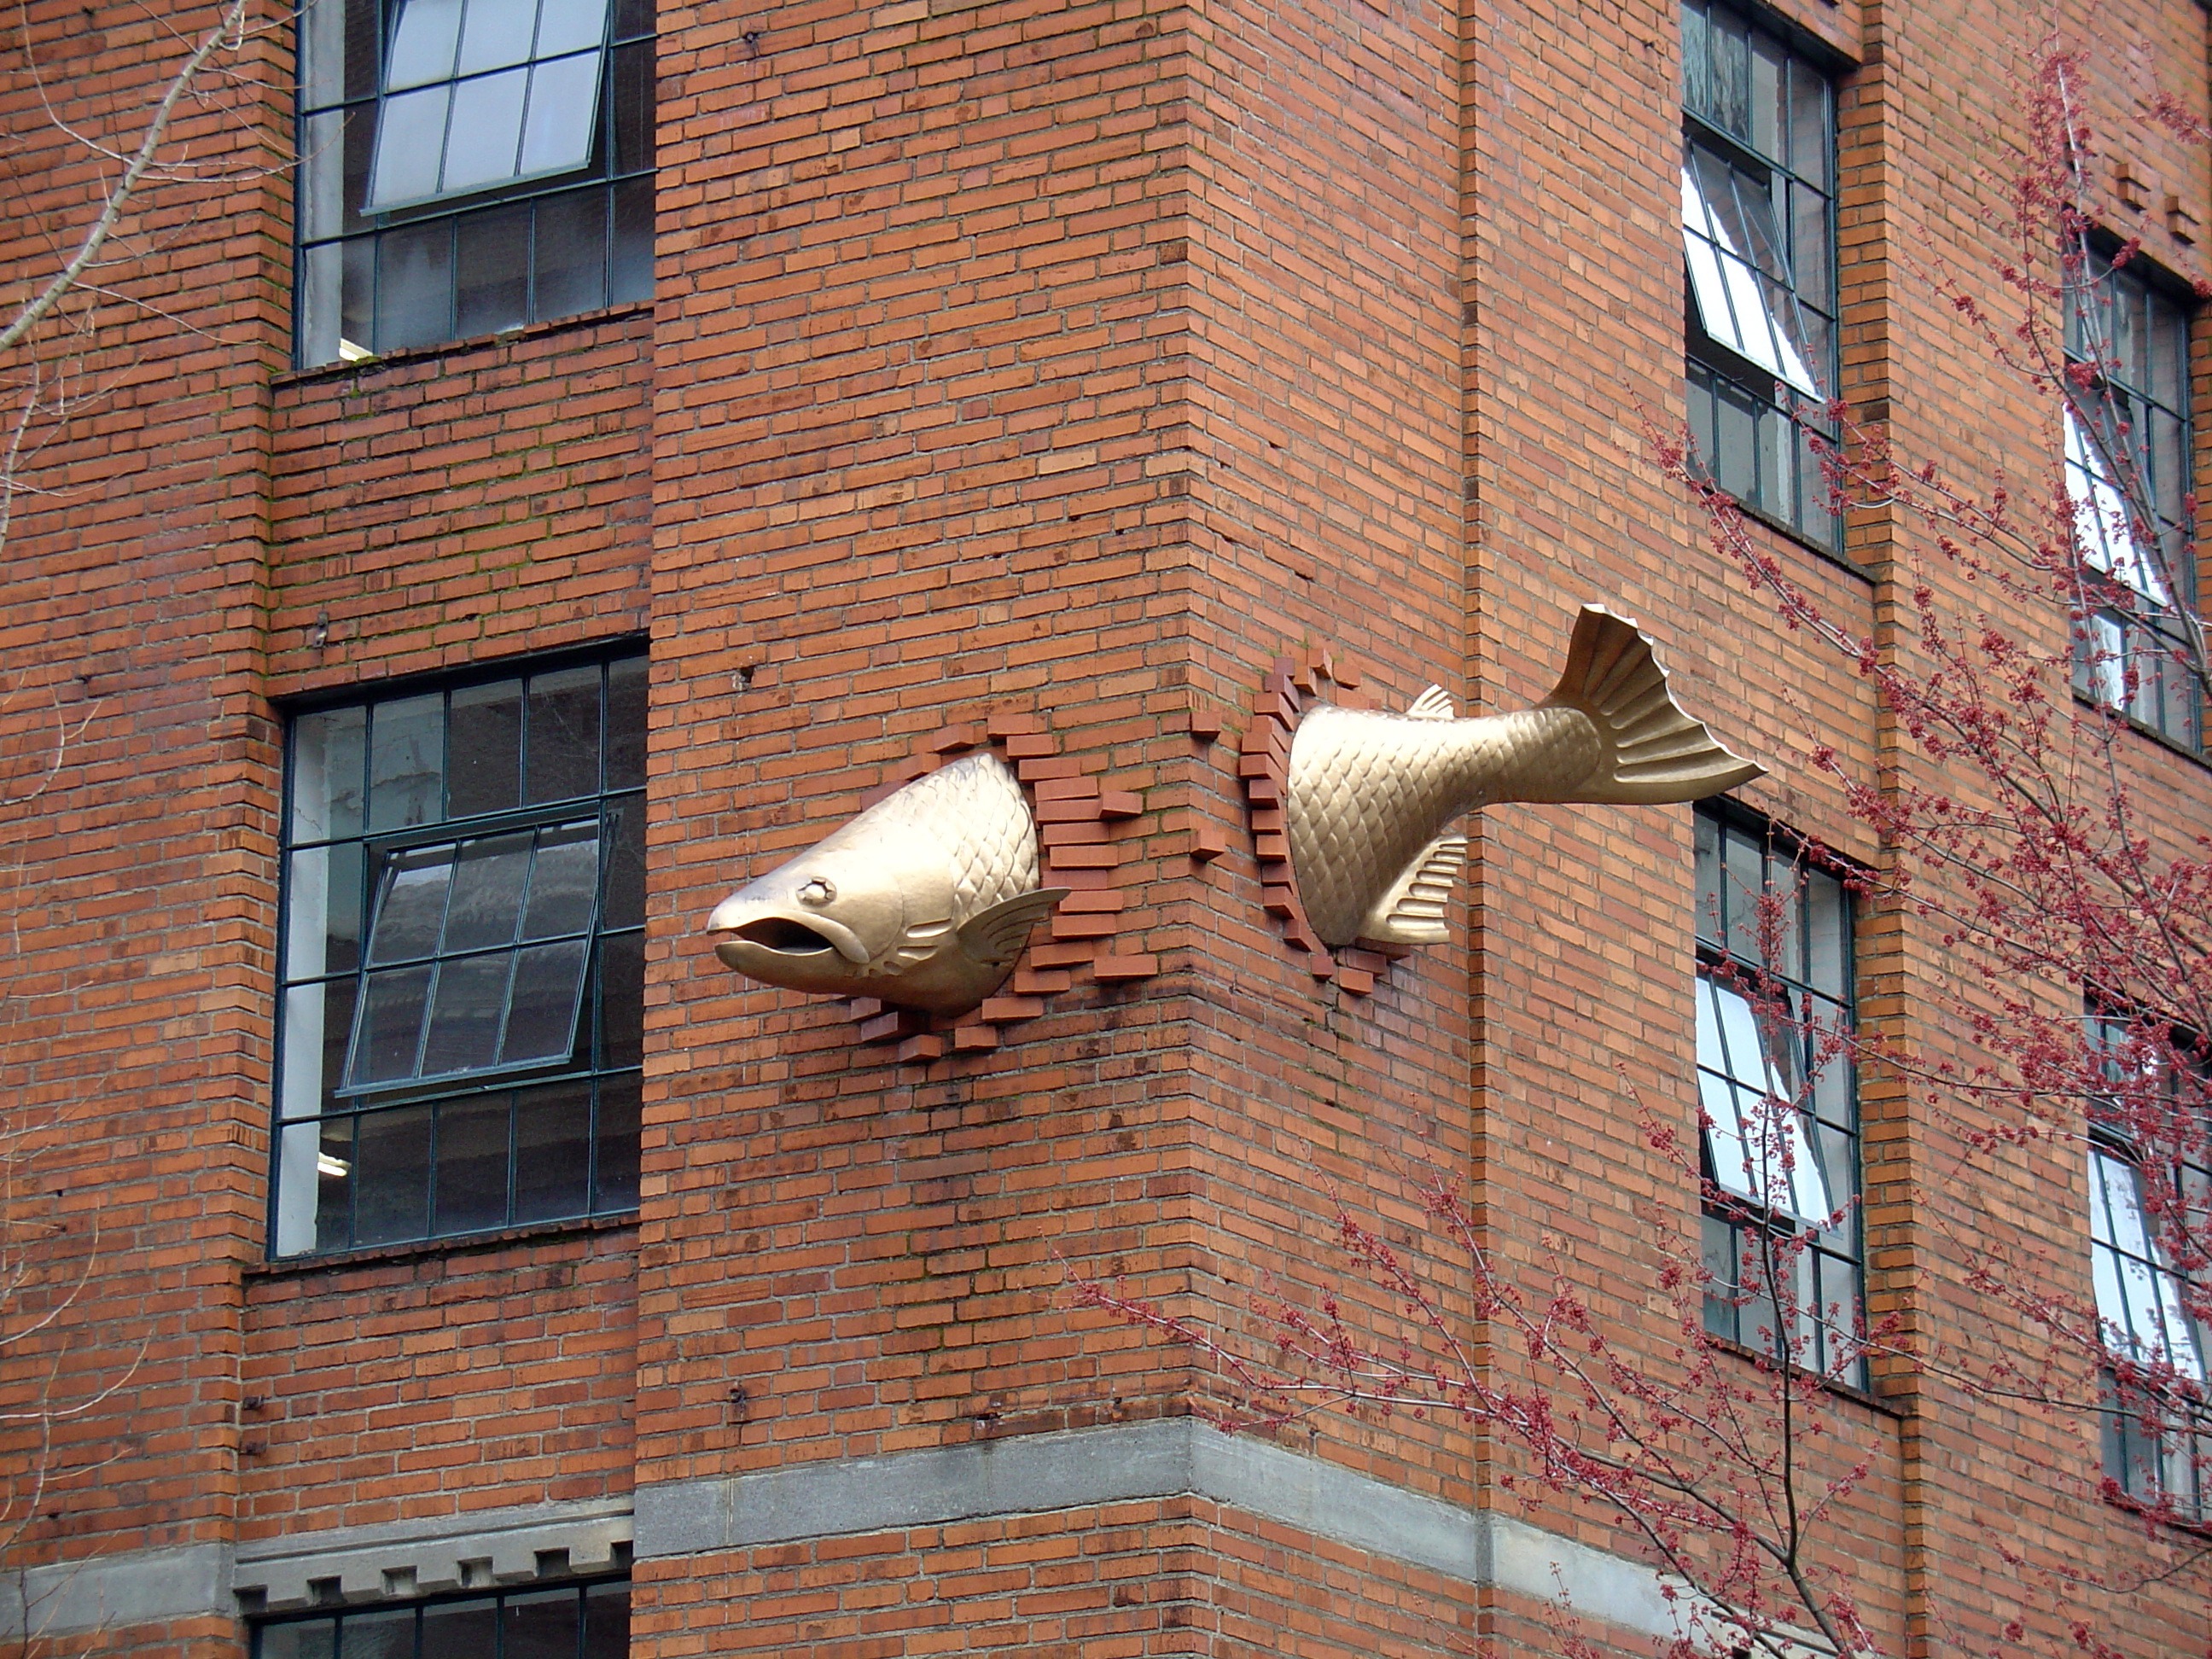
architecture, wood, house, window, town, roof, building, city, home, wall, downtown, facade, fish, brick, art, bricks, salmon, brickwork, portland, siding, neighbourhood, urban area, window covering